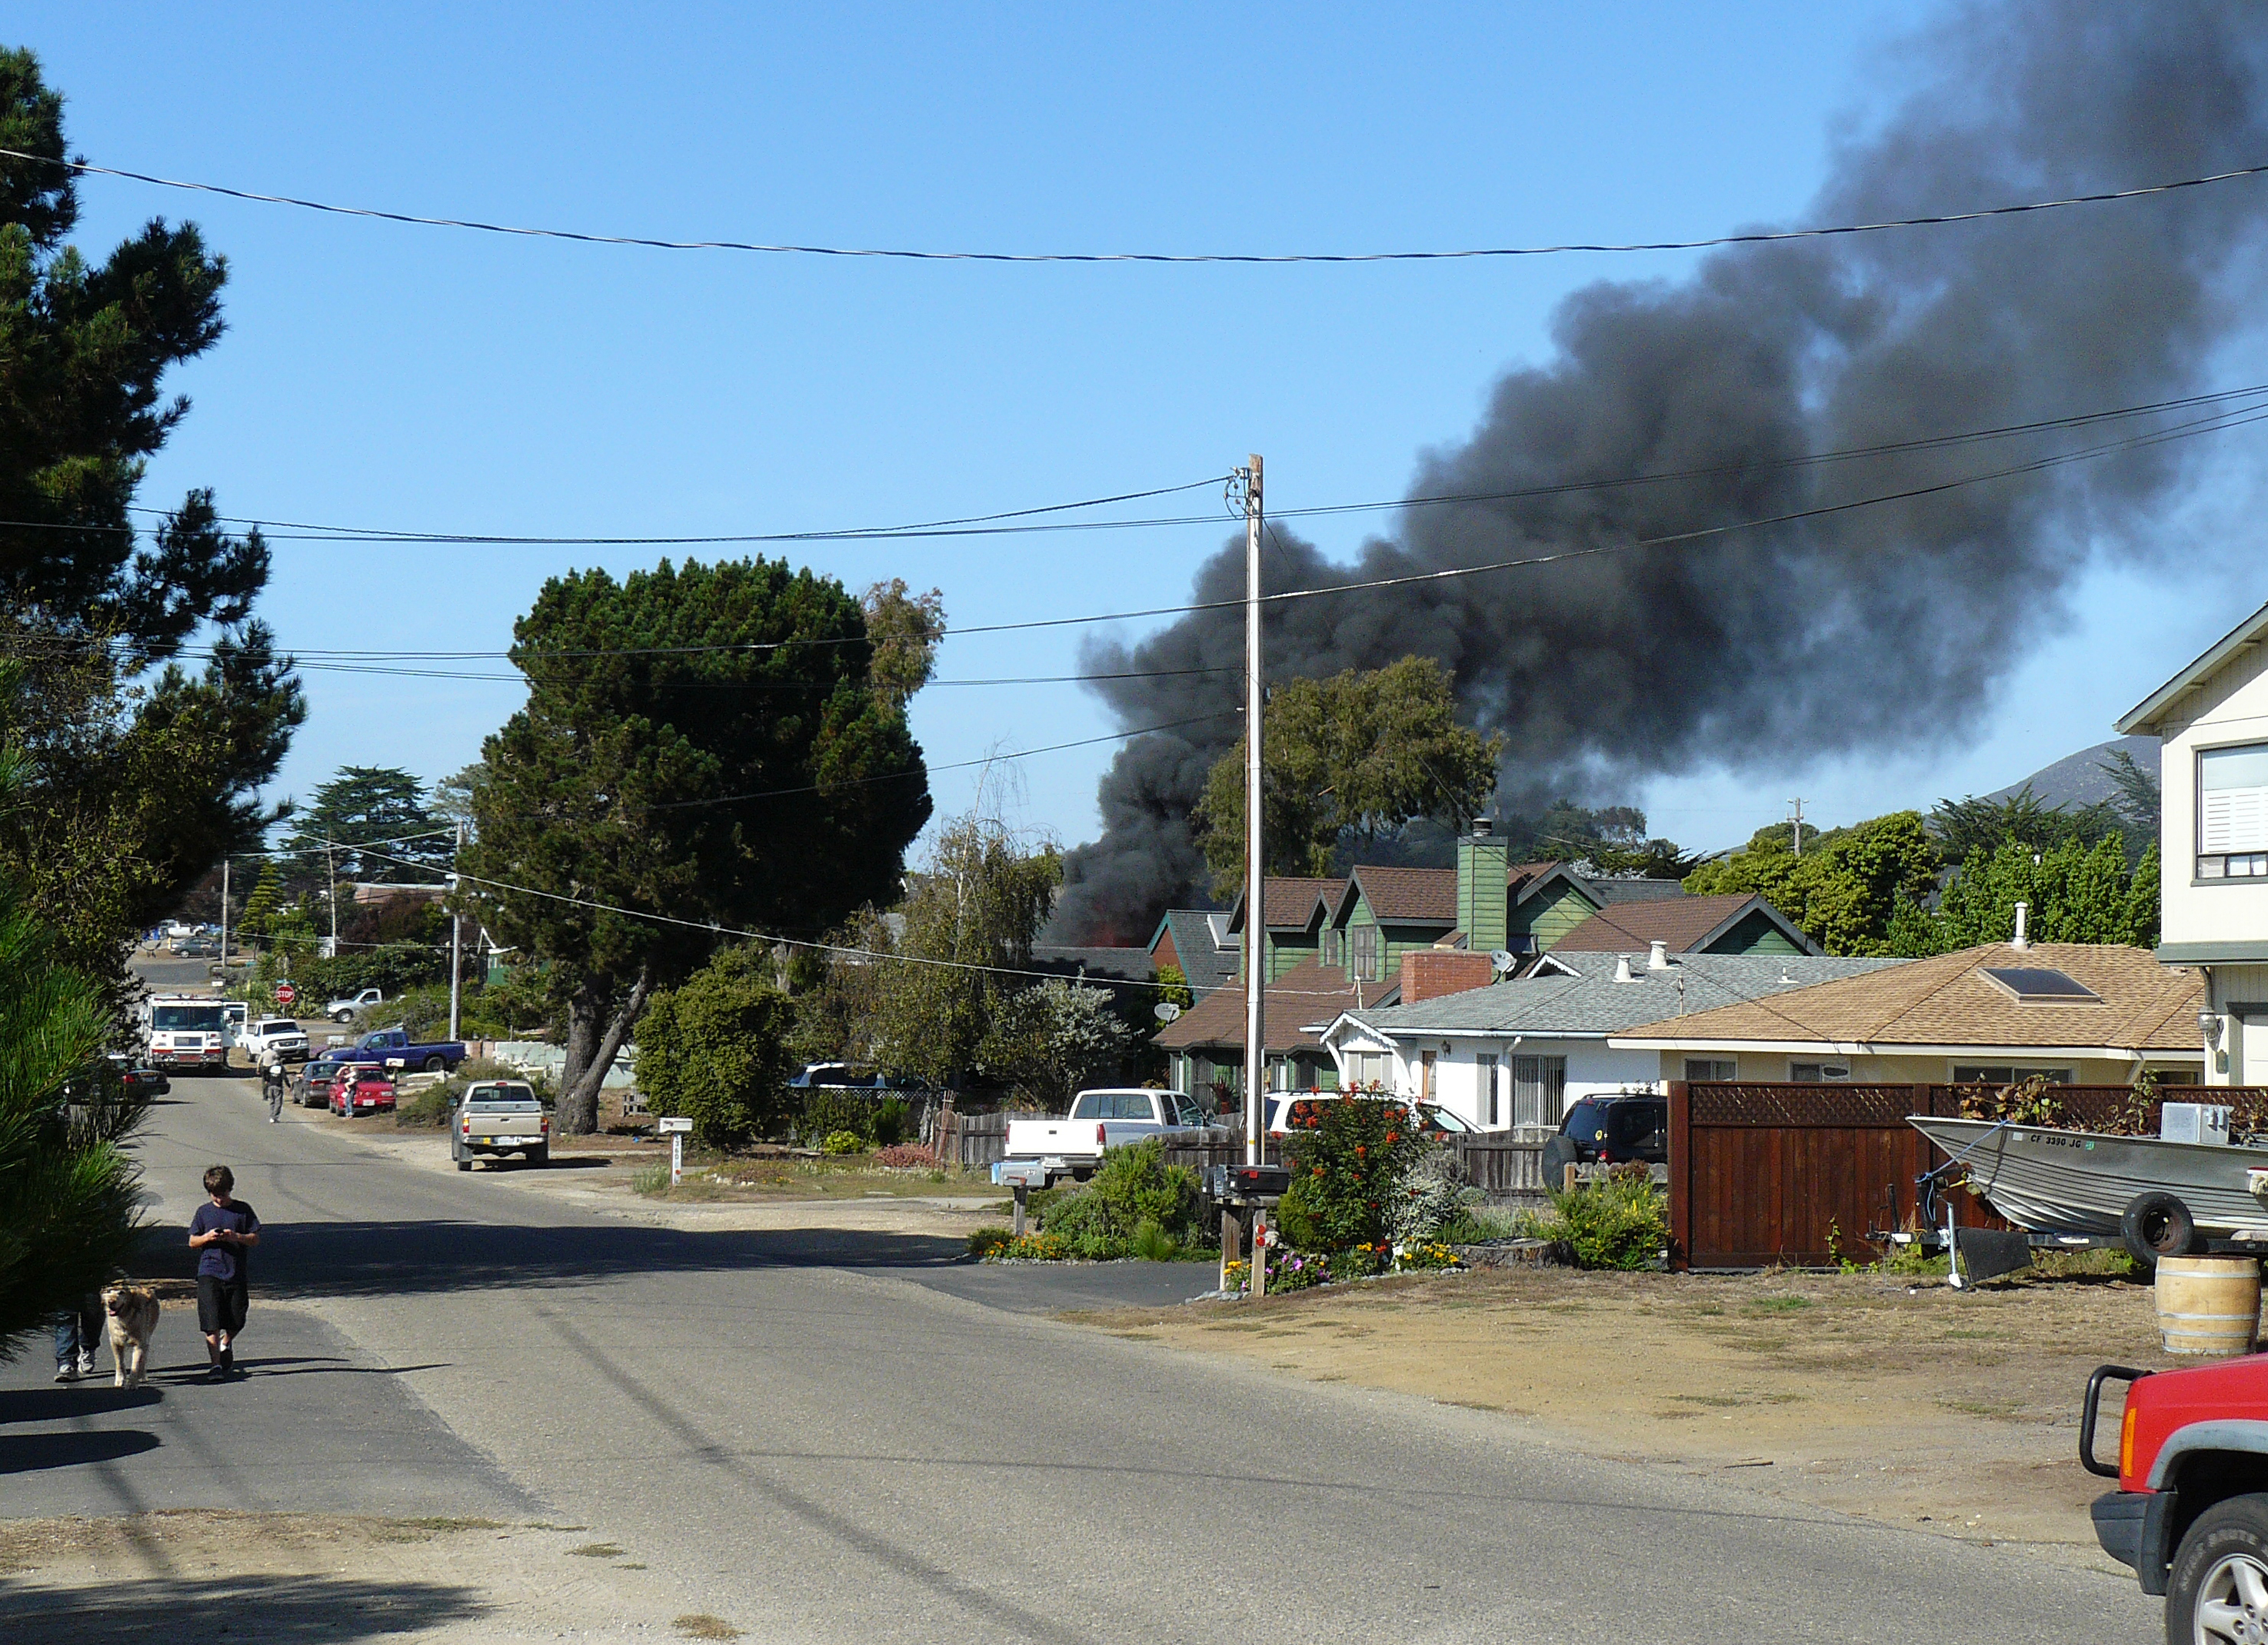
road, street, town, transport, suburb, fire, baywood, neighbourhood, fireinbaywood, fireon4thst, residential area, human settlement